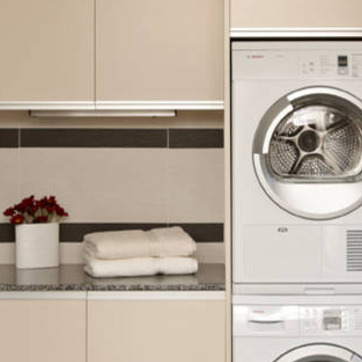
Material: tile